Šancová Street

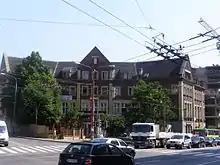
YMCA Theater

The YMCA building (formerly "YMCA theater" and sometimes "Dukla"), dating to 1921, can be found here.